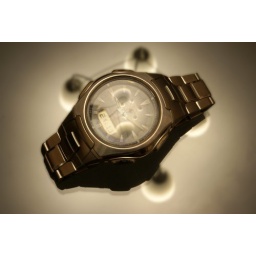
On glass tables, with room lights reflection in focus on watch face